Deloitte

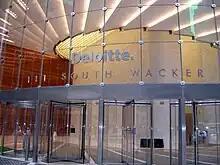
Deloitte office building in downtown Chicago

In 1995, the partners of Deloitte & Touche decided to create Deloitte & Touche Consulting Group (now known as Deloitte Consulting).